Battle of Navarino

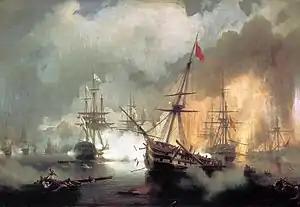
"Battle of Navarino", by Ivan Aivazovsky, showing the Russian squadron, in line ahead (left-centre, white flags with blue transversal crosses) bombarding the Ottoman fleet (right, with red flags)

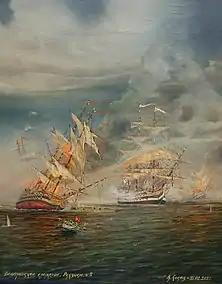
Battle of Navarino. Vladimir Kosov

As his flagship dropped anchor in the middle of the Ottoman line, Codrington ordered a brass band to play on deck to emphasize his peaceful intentions. By 2.15 p.m., the three British ships of the line had dropped anchor in their allotted positions. Meanwhile, as the Allied vessels moved into position, along the Ottoman lines trumpets sounded action stations. Ottoman crews scrambled to meet the unexpected intrusion into their base.